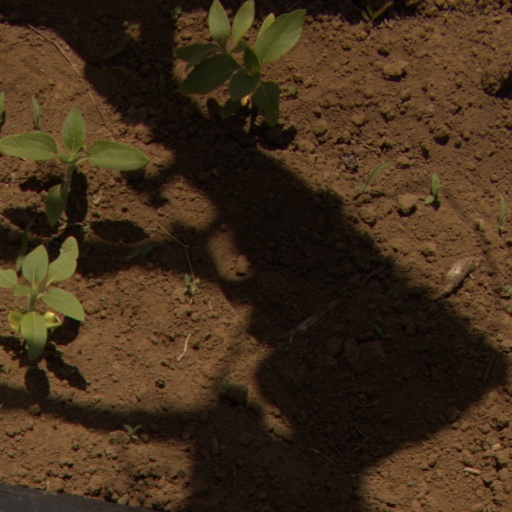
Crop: Jerusalem artichoke